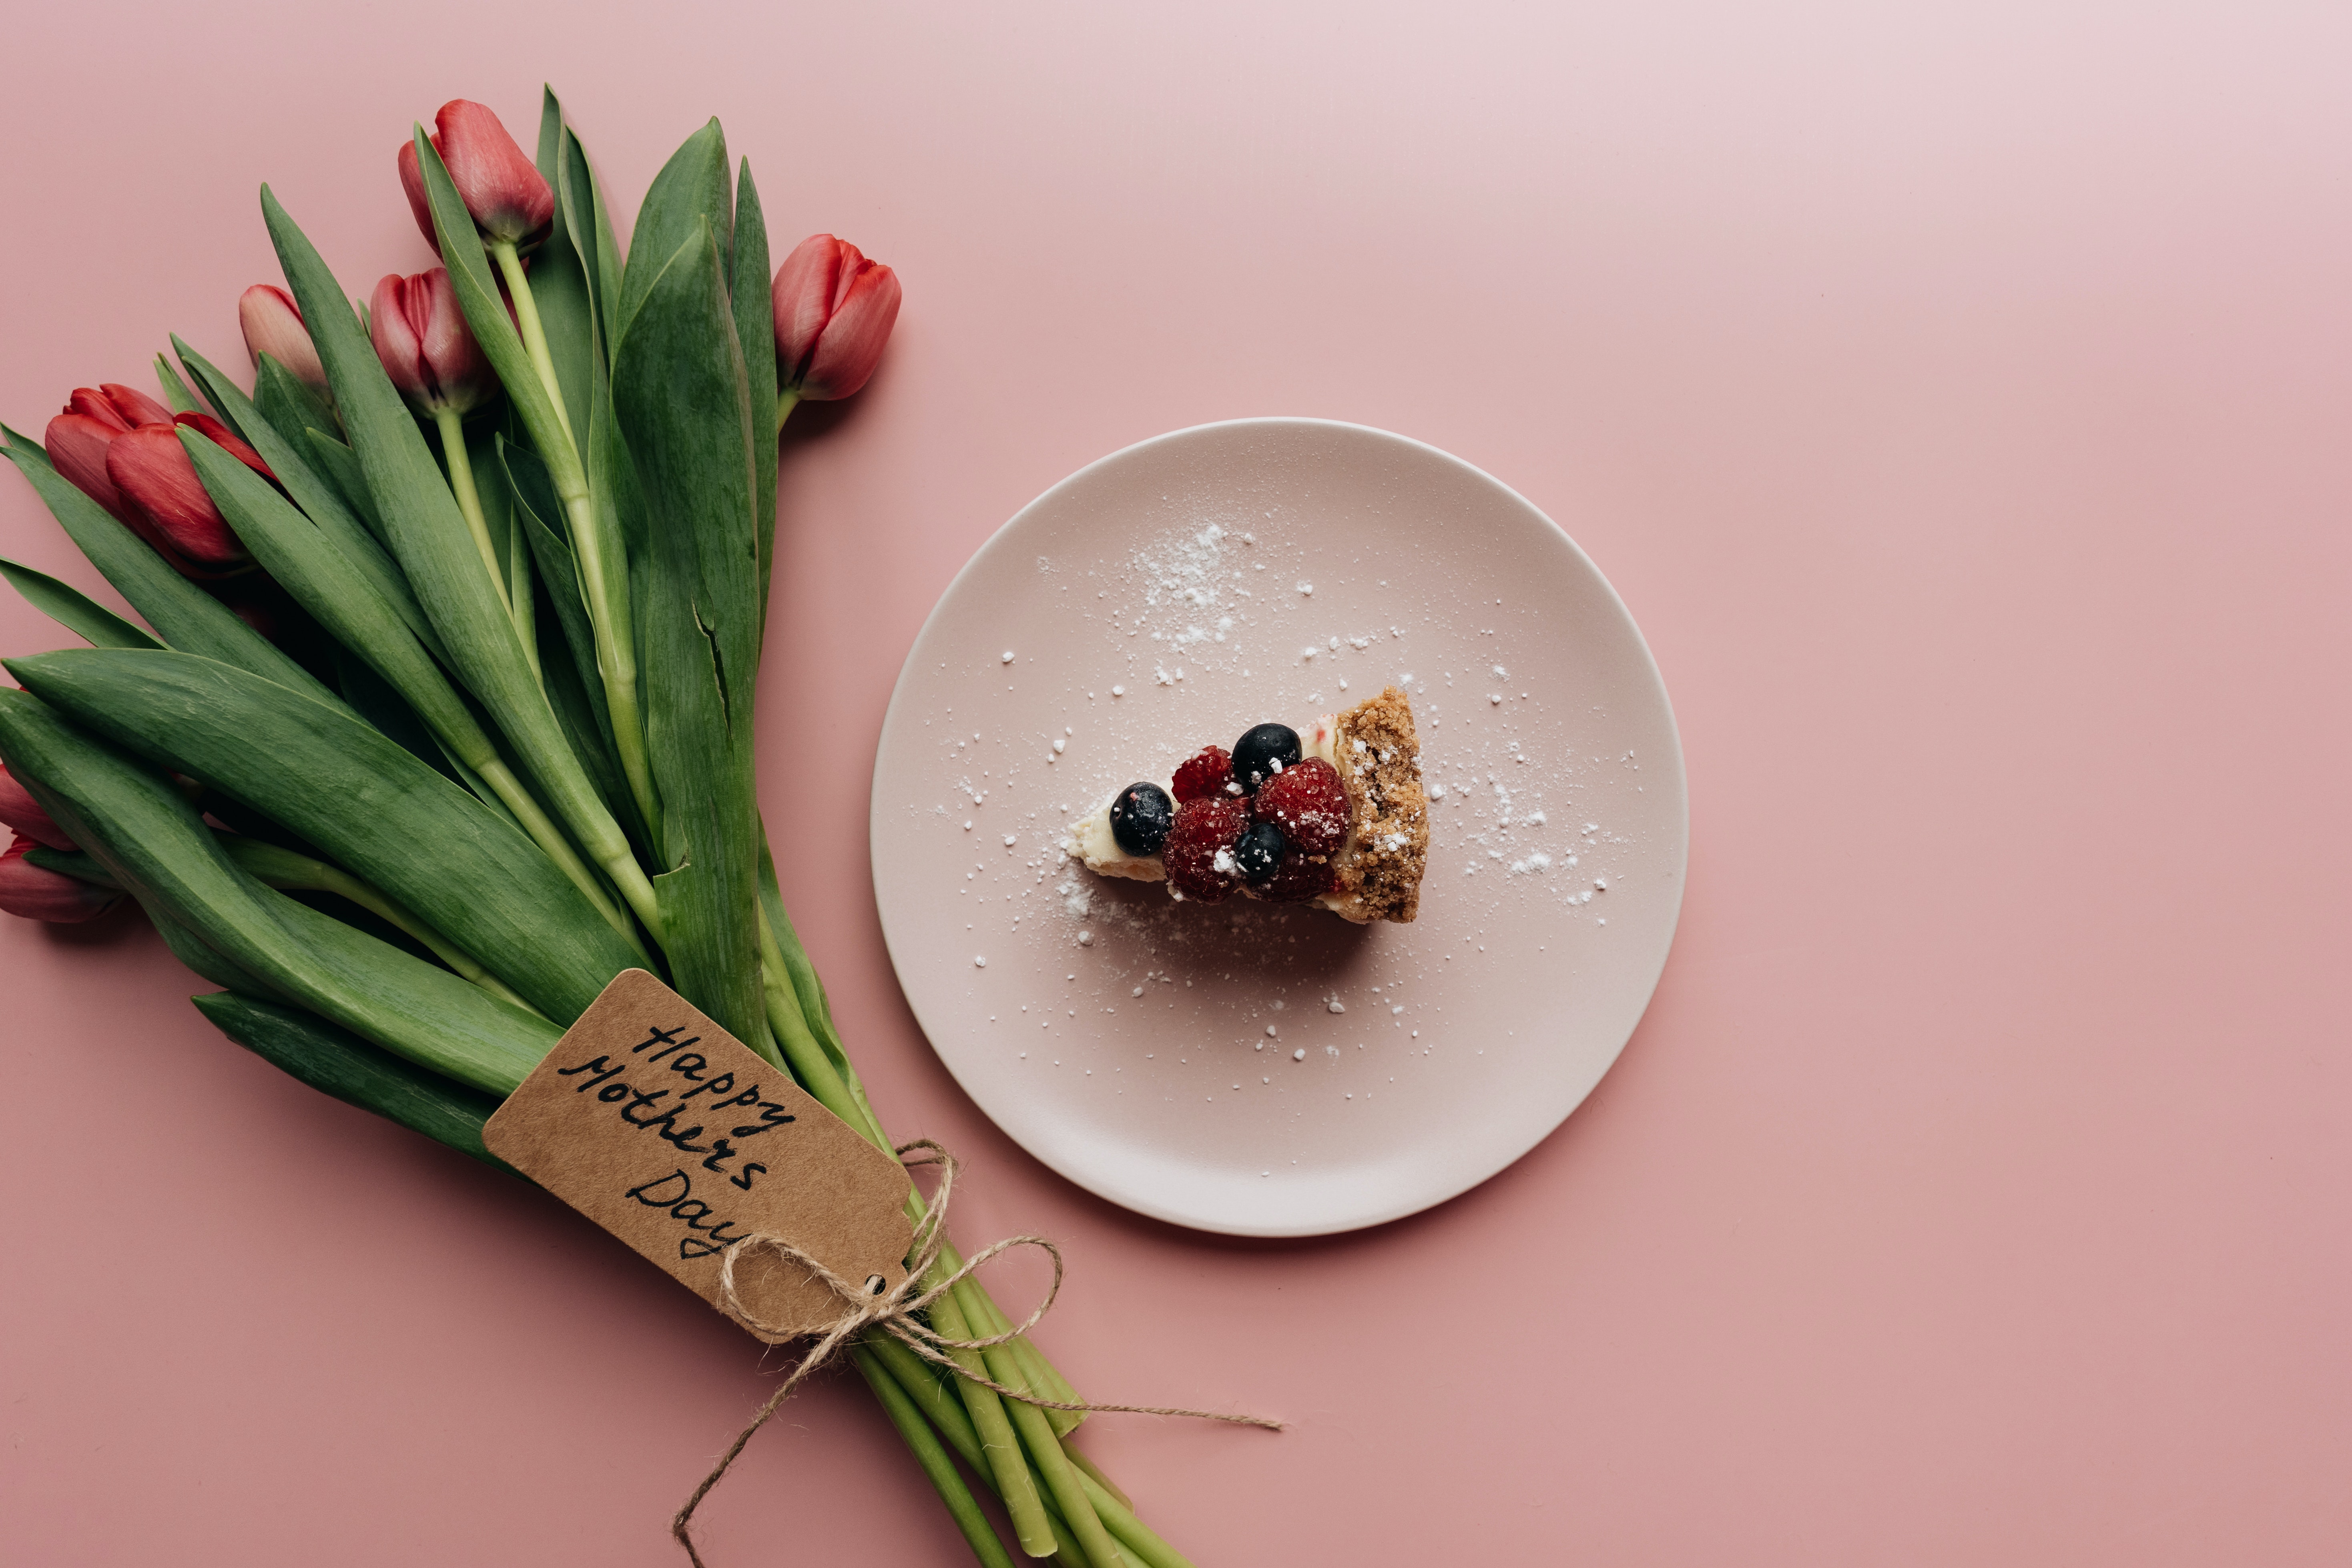
Happy mother day, food, tableware, dishware, ingredient, recipe, serveware, natural foods, cuisine, cutlery, dish, produce, leaf vegetable, plant, plate, garnish, kitchen utensil, platter, vegetable, culinary art, root vegetable, finger food, still life photography, serving tray, art, herb, la carte food, cooking, delicacy, superfood, sweetness, floristry, dessert, comfort food, porcelain, vegan nutrition, flowering plant, allium, hors d oeuvre, local food